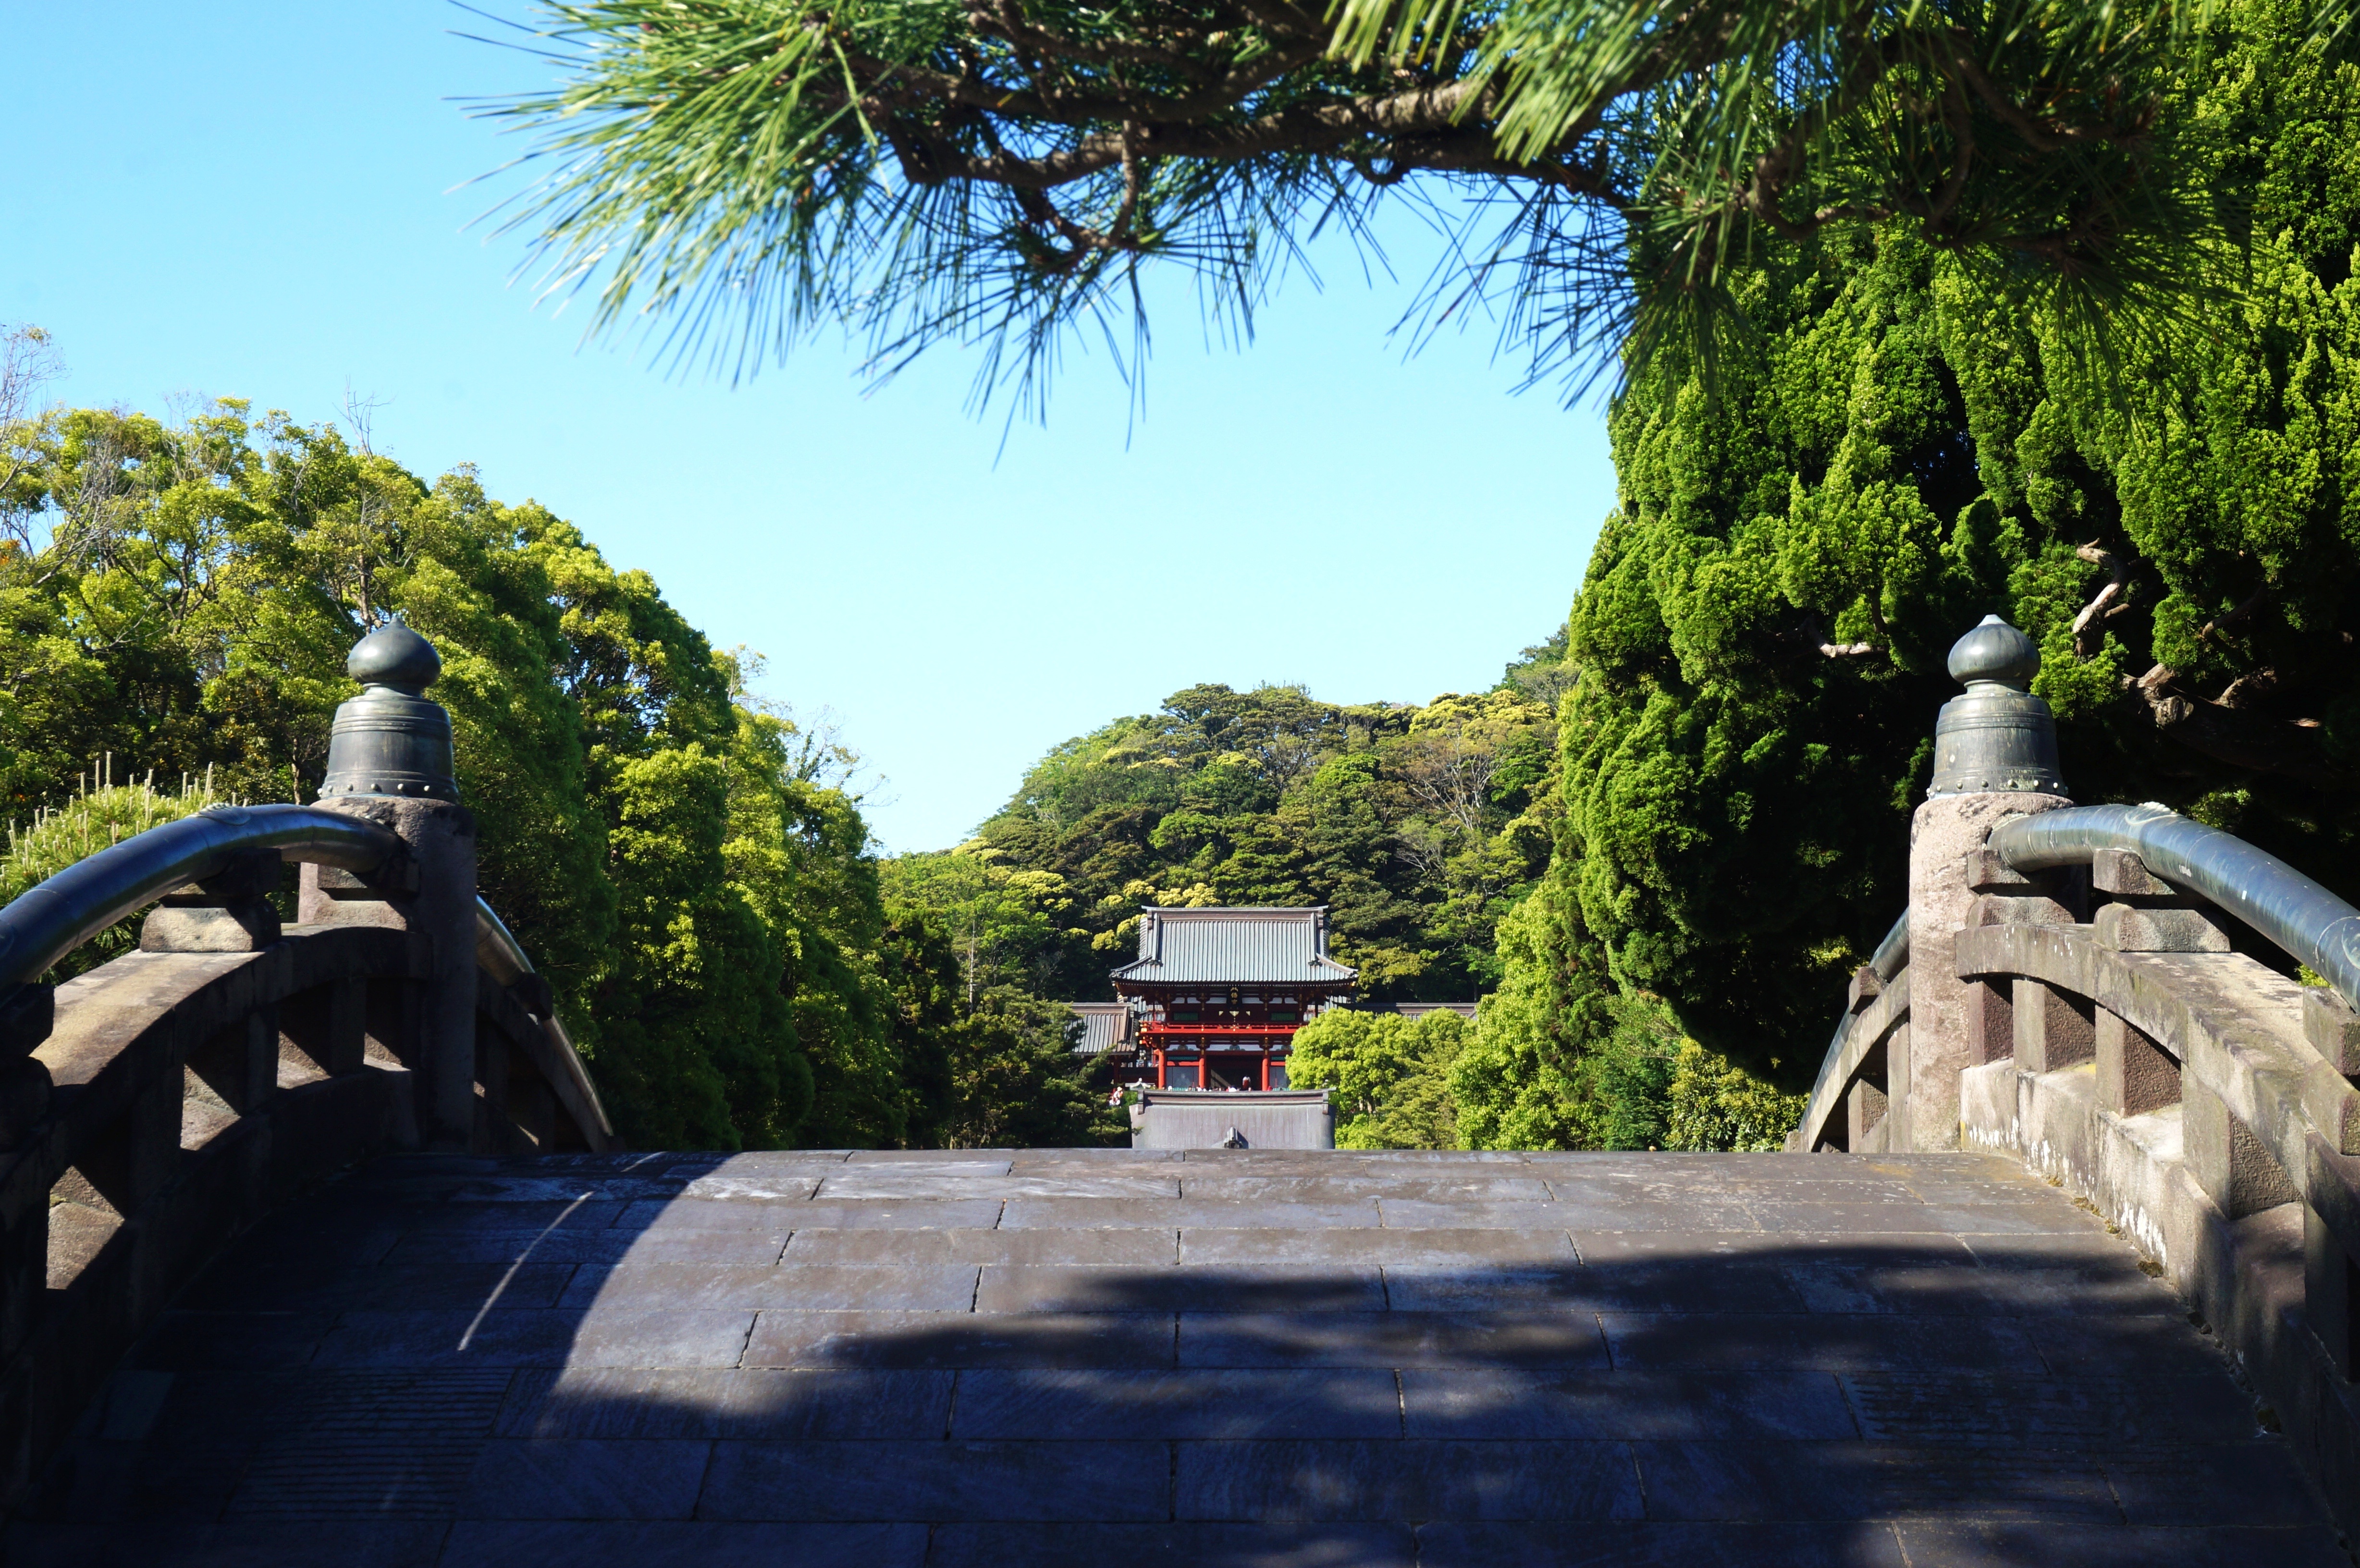
tree, vacation, garden, japan, waterway, temple, kamakura, estate, bro